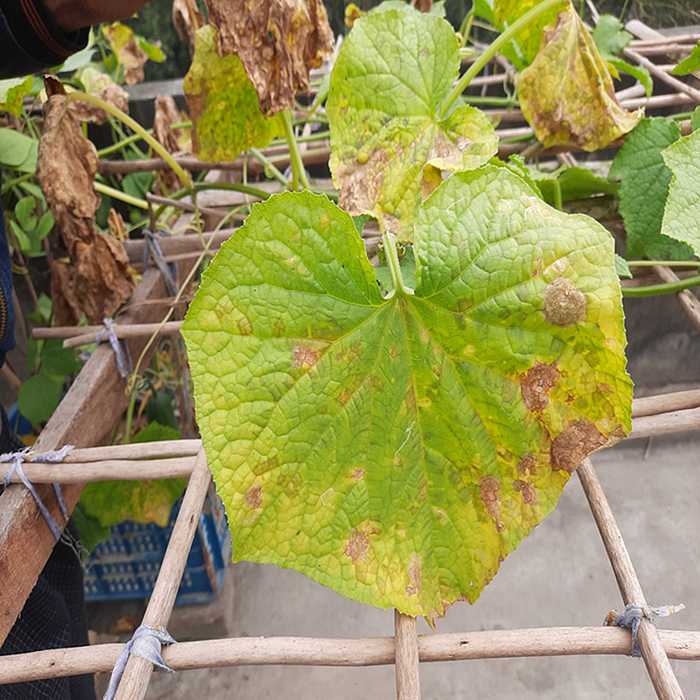
Plant: Cucumber
Label: Anthracnose lesions